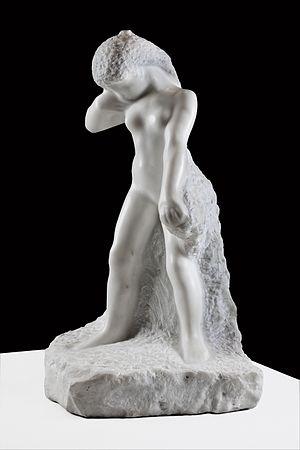
Faunesse debout